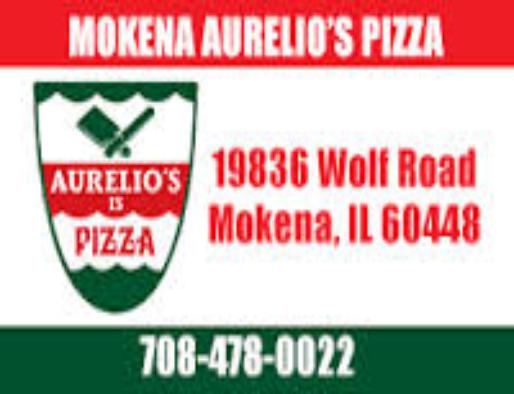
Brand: Aurelio's Pizza
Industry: Food